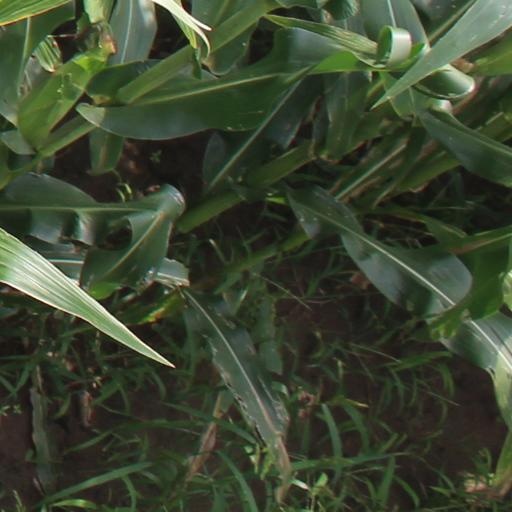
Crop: maize; corn